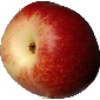
Label: nectarine